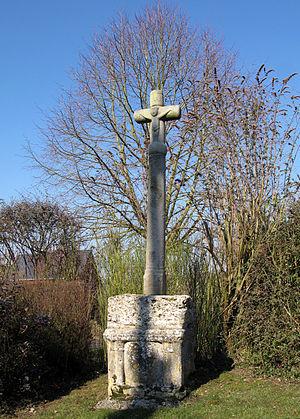
Cet article recense les monuments historiques de la Somme, en France.
Cet article recense les monuments historiques français classés en 1905.
Havernas est une commune française située dans le département de la Somme, en région Hauts-de-France.